Holstentor

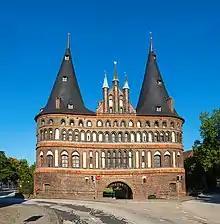
The "city side" of the Holsten Gate in 2015

The Holsten Gate is composed of a south tower, a north tower and a central building. It has four floors, except for the ground floor of the central block, where the gate's passageway is located. The side facing west (away from the city) is called the "field side", the side facing the city the "city side". The two towers and the central block appear as one construction when viewed from the city side. On the field side, the three units can be clearly differentiated. Here the two towers form semicircles which at their widest point extend 3.5 metres beyond the central block. The towers have conical roofs; the central block has a pediment.